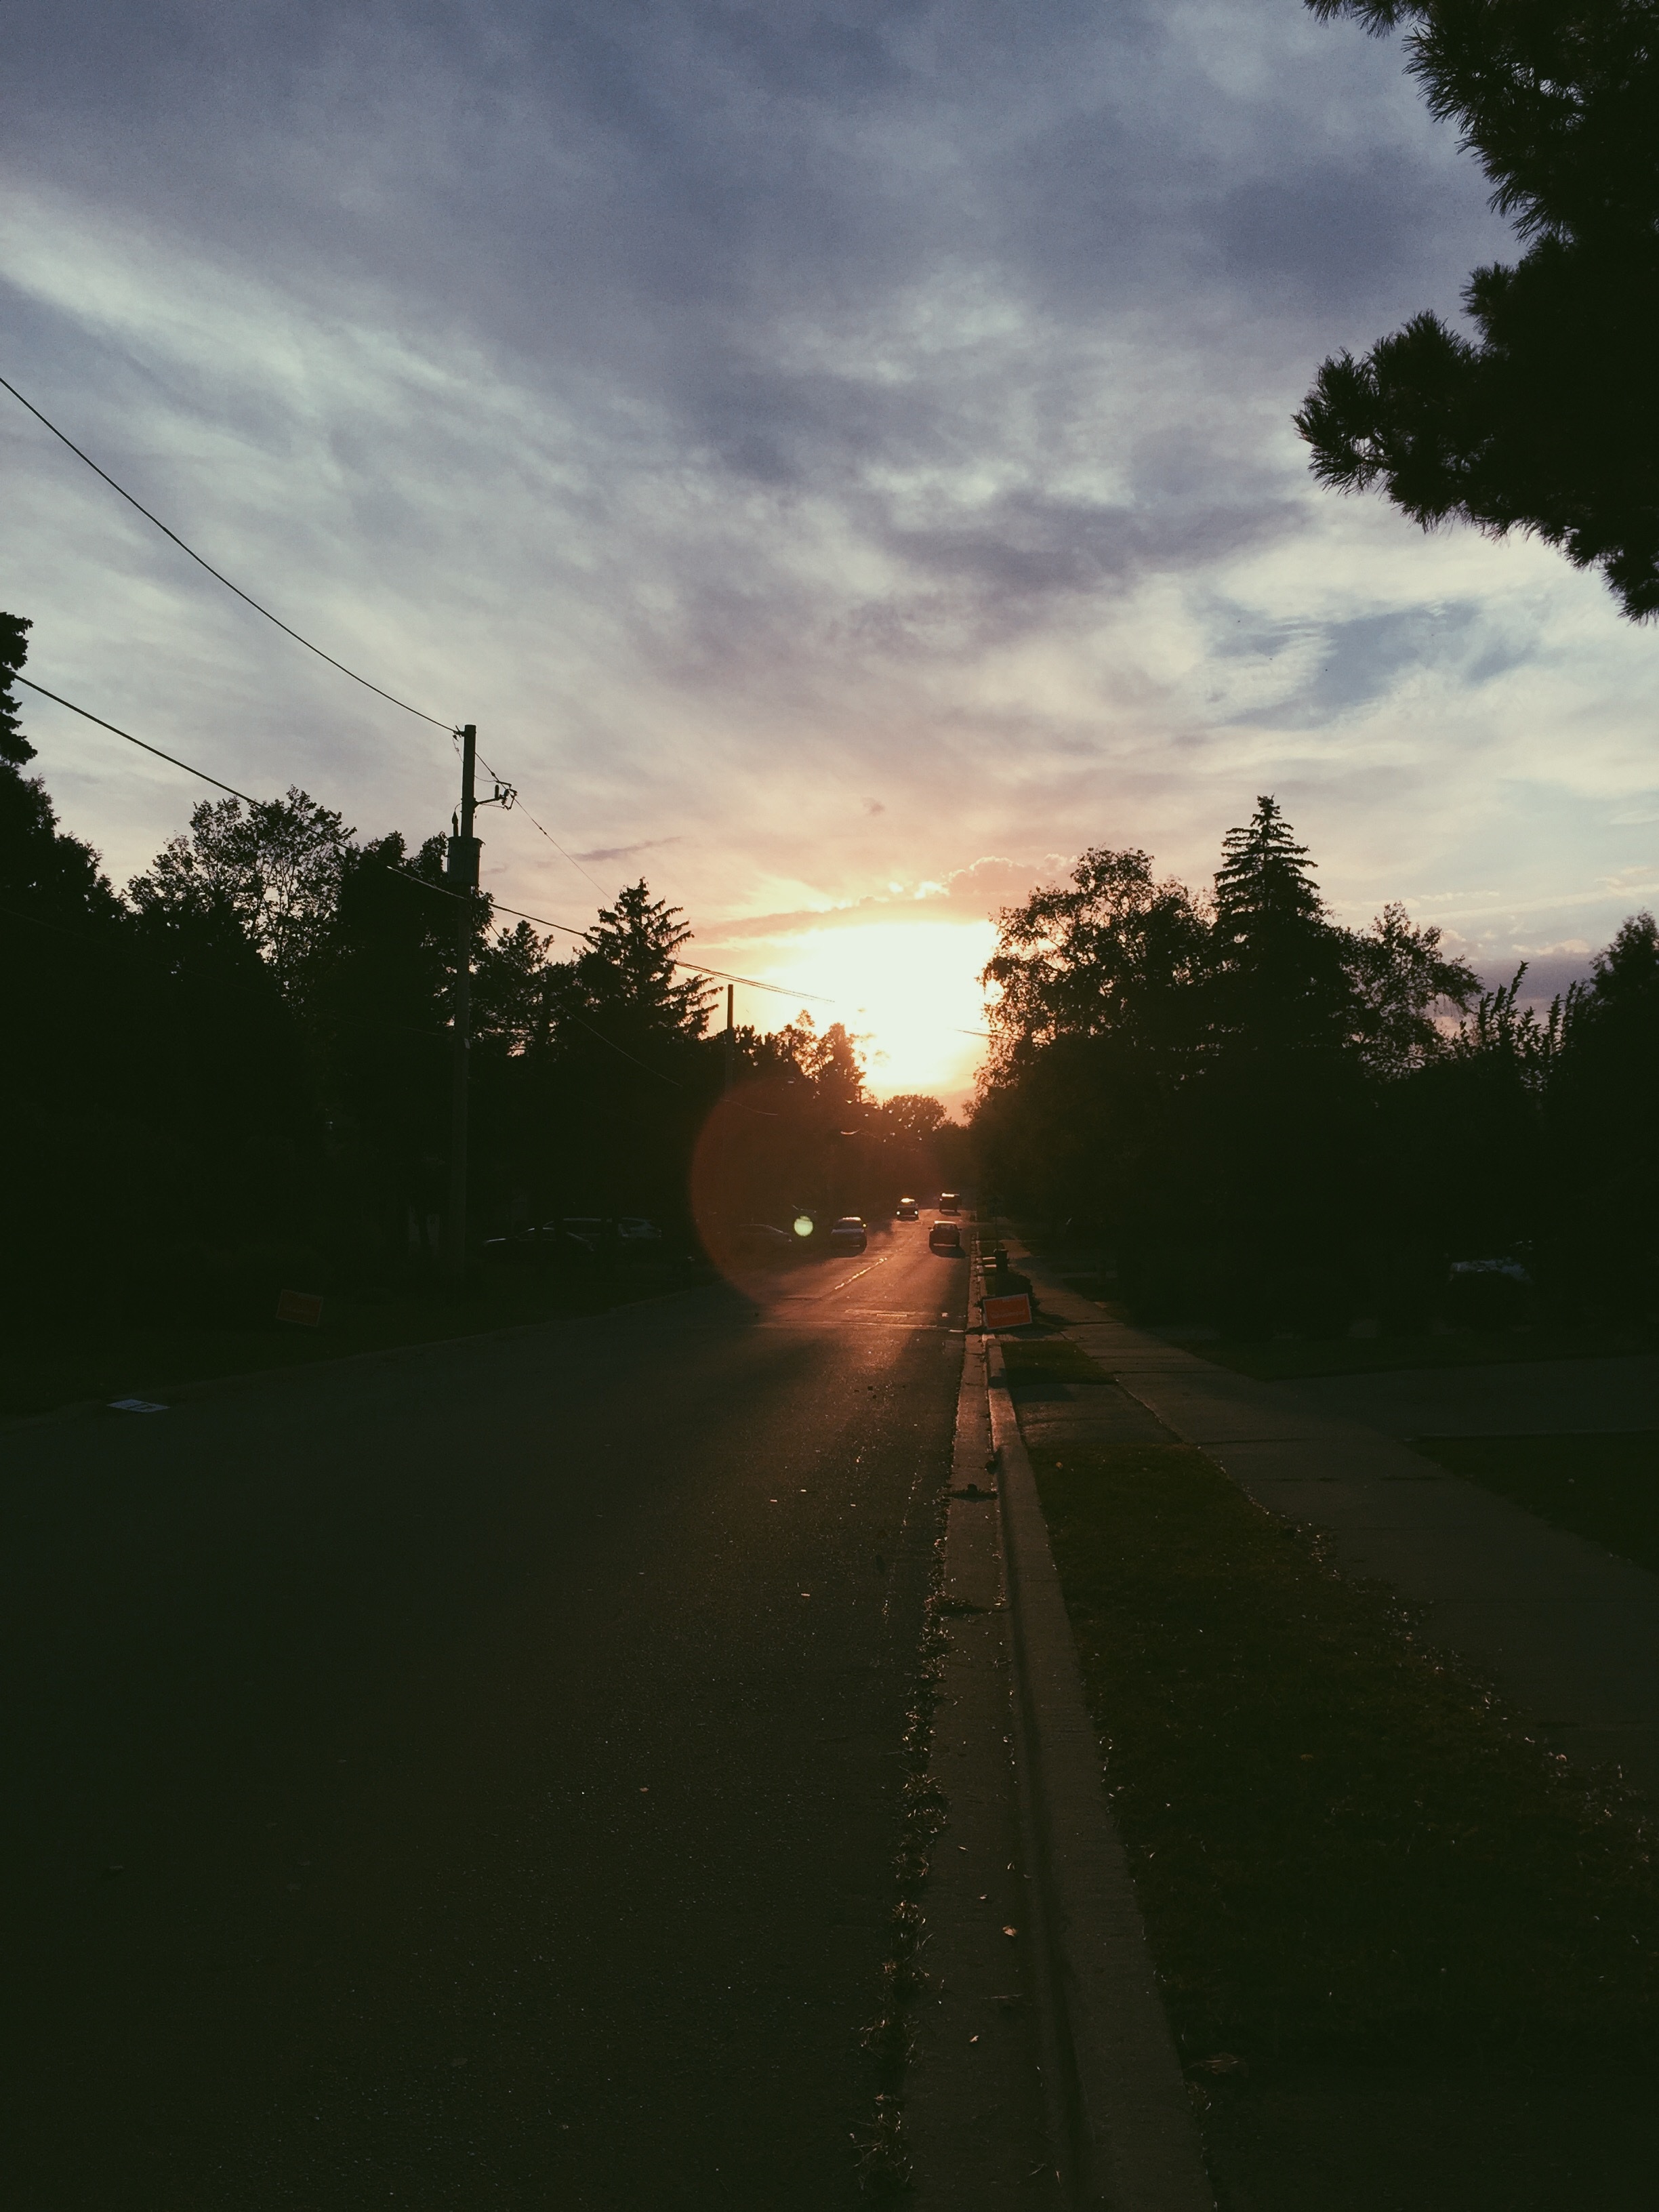
tree, nature, grass, light, cloud, sky, sun, sunrise, sunset, sunlight, morning, dawn, dusk, evening, darkness, infrastructure, atmospheric phenomenon